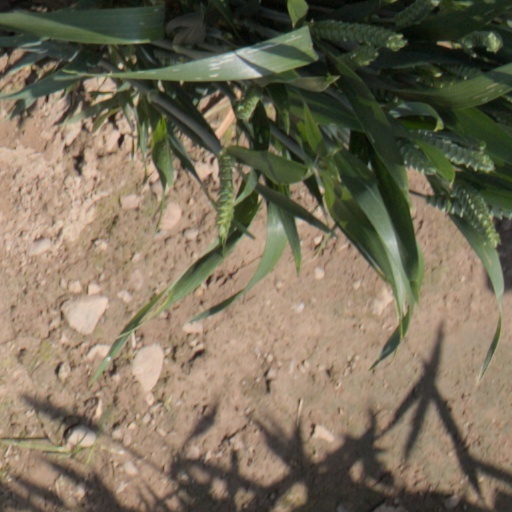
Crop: wheat